Rhythm game

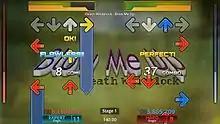
Screenshot of "StepMania", an open-source game similar to "Dance Dance Revolution"

"Dance Dance Revolution", released in 1998, is a rhythm game in which players dance on pressure-sensitive pads in an order dictated by on-screen instructions. The game was highly successful both in and outside Japan, unlike games such as "GuitarFreaks", "DrumMania" and "Beatmania", though the latter had some success in Europe. Released the same year, Enix's "Bust a Groove" features a similar focus on dancing but employs a more conventional input method. The game contains competitive one-on-one battles, and grants the player more freedom than typical rhythm games.